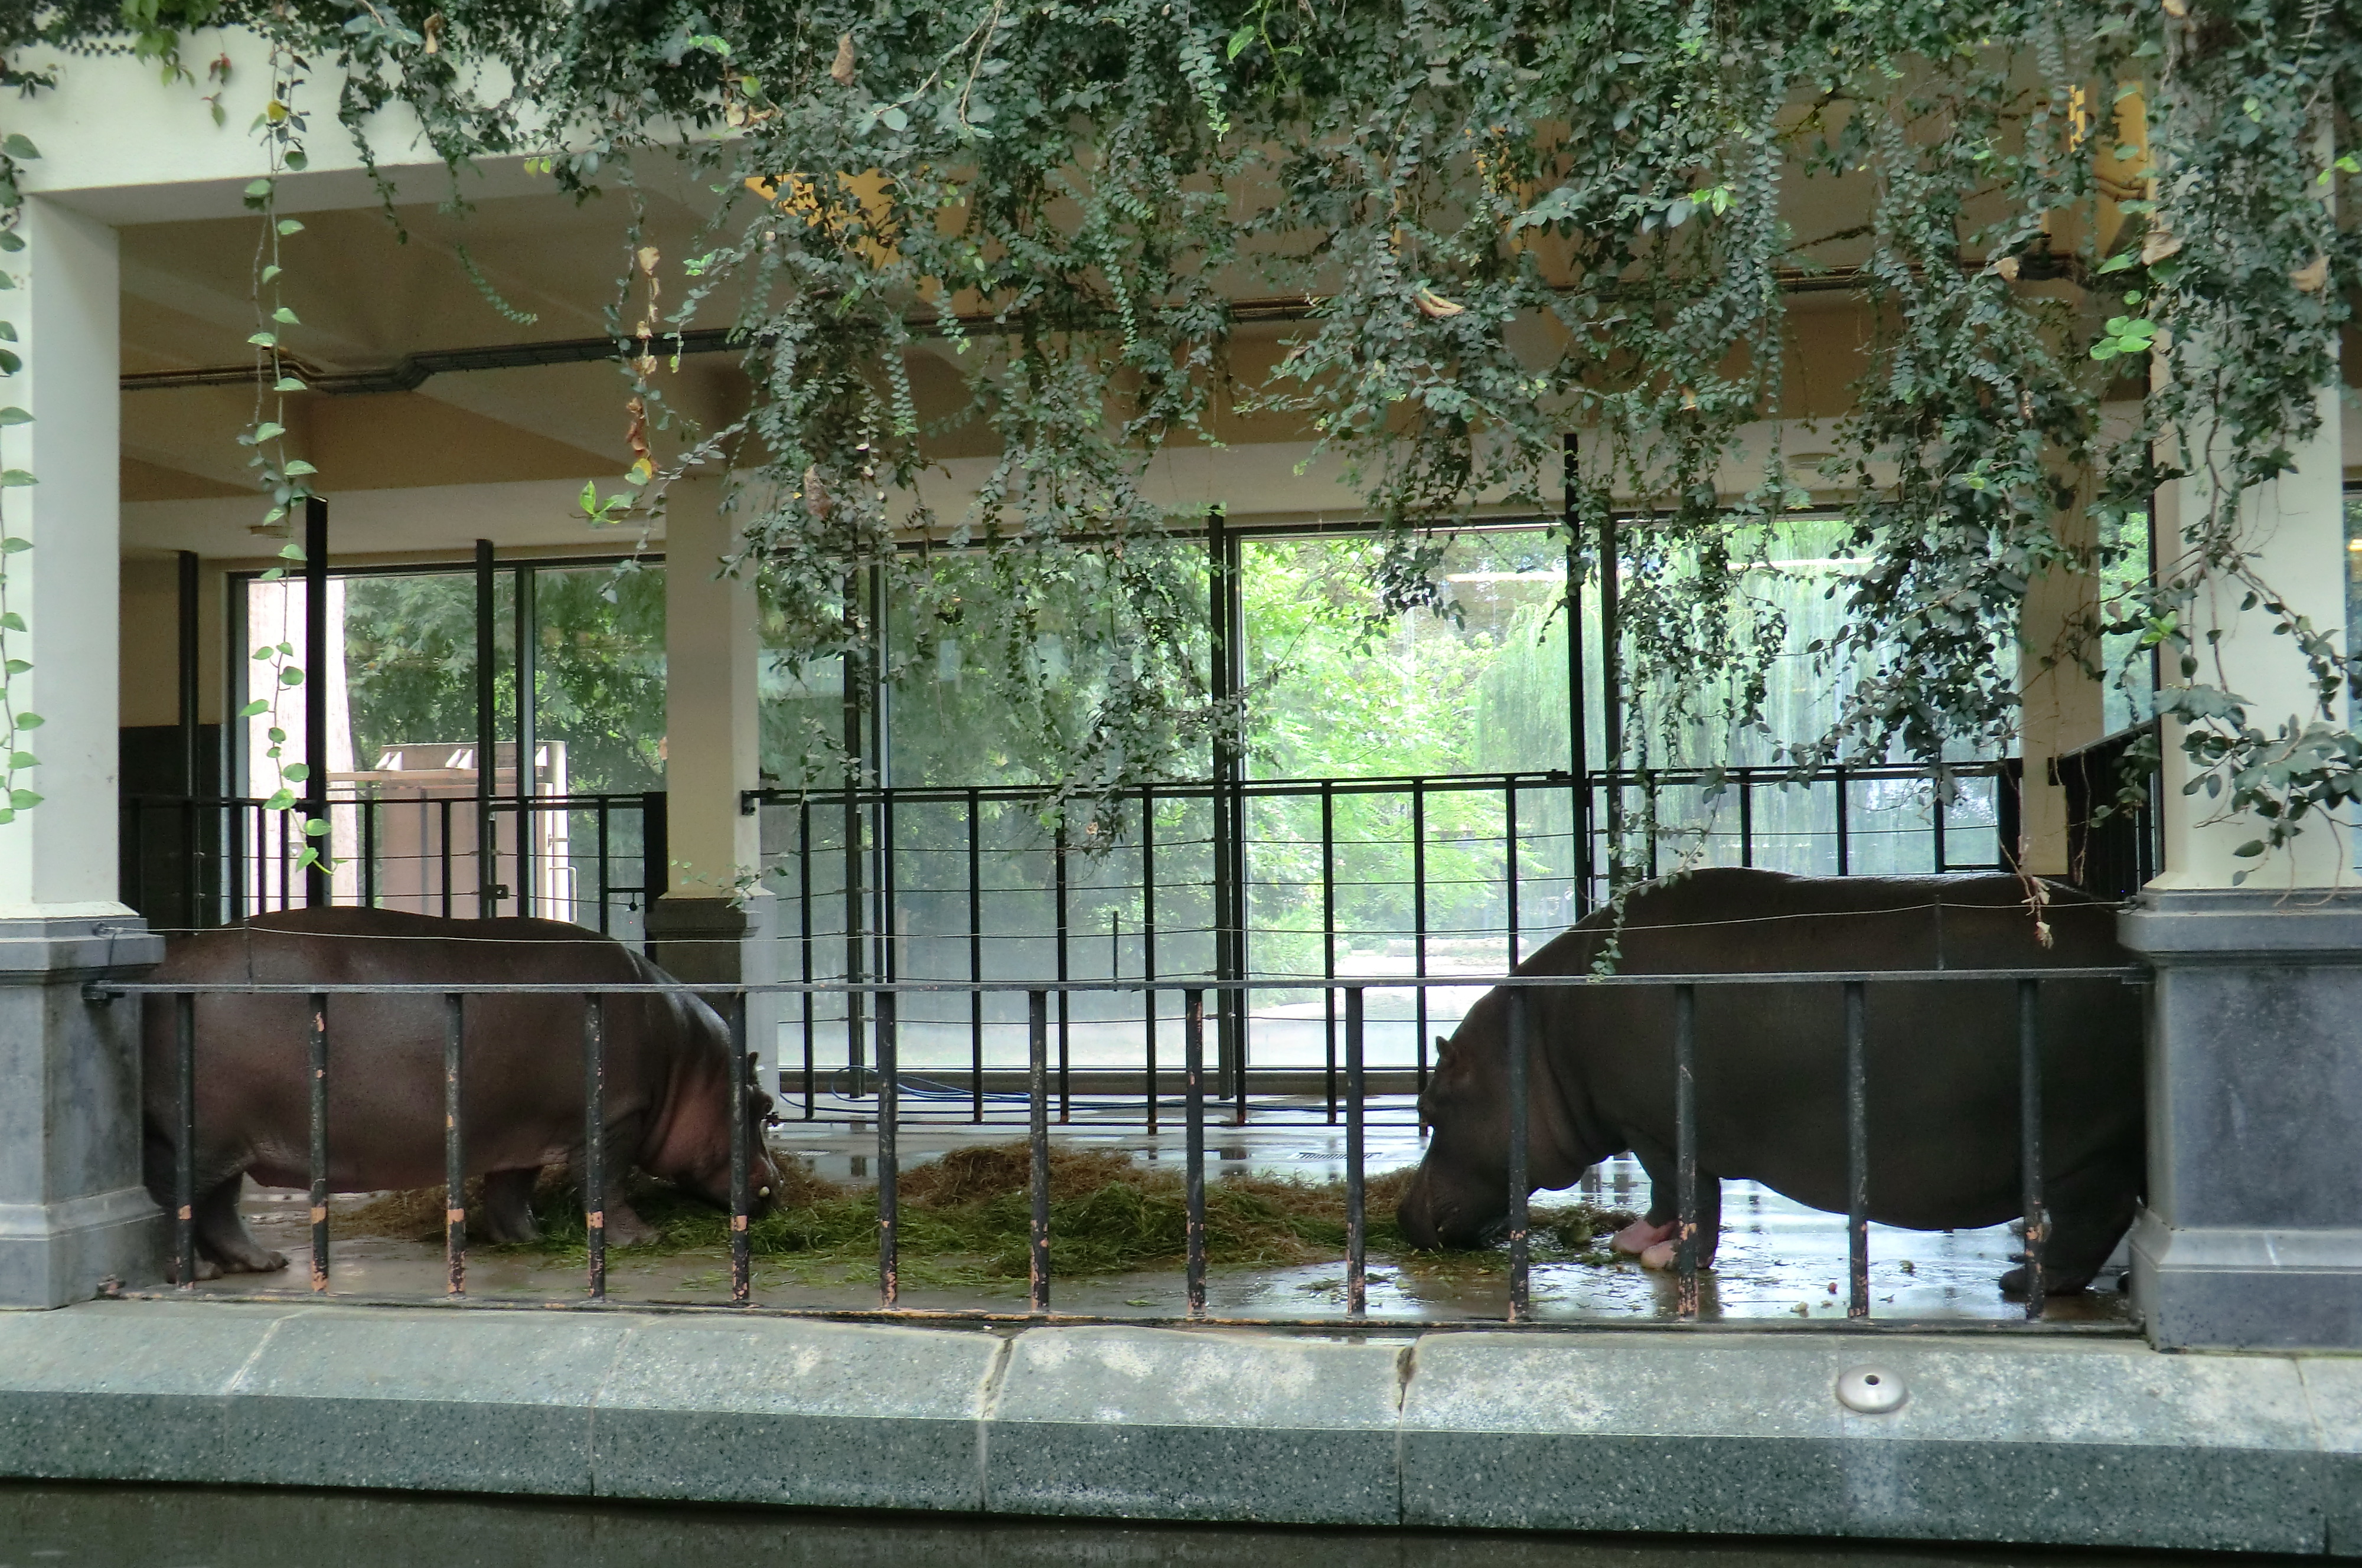
zoo, antwerpen, rhinoceros, architecture, plant, tree, house, outdoor structure, window, facade, courtyard